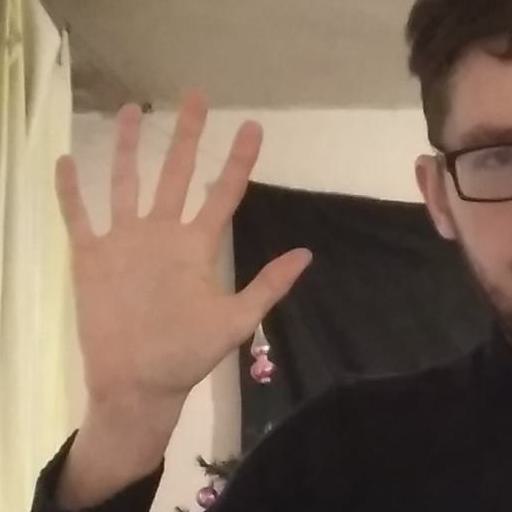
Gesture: palm